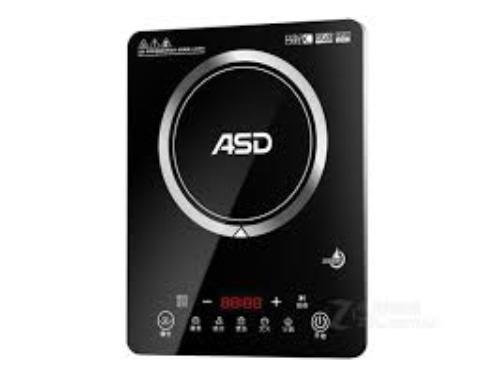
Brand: asd
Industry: Necessities